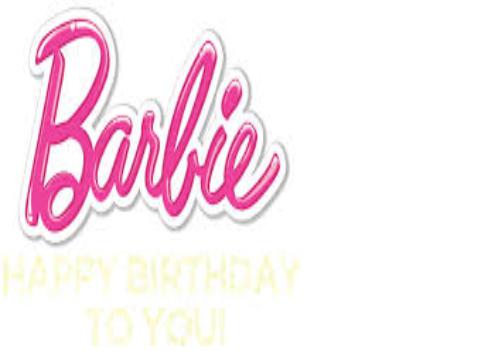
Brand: Barbie
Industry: Clothes